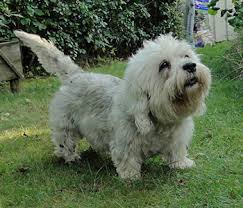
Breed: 211-n000052-Dandie_Dinmont